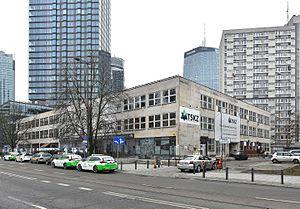
Le Théâtre juif de Varsovie est un théâtre actuellement situé 35 rue Senatorska à Varsovie, en Pologne. Il présente des pièces en yiddish et en polonais.